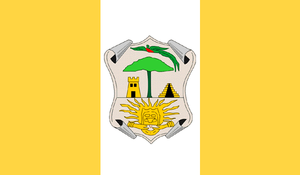
Guatemala / Administration / Departementer
Guatemala, officielt Republikken Guatemala, er et land i Mellemamerika. Det grænser op til Mexico i nord og vest, Stillehavet i sydvest, Belize i nordøst, Caribien og Honduras i øst, og El Salvador i sydøst. Guatemala er med sine 16,6 millioner indbyggere Mellemamerikas folkerigeste land. Landets hovedstad og største by er Nueva Guatemala de la Asunción, der i daglig tale kaldes Guatemala By.